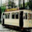
Label: streetcar